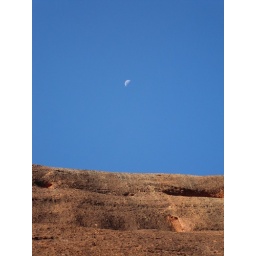
Lying on the seats at the end of the creek walk looking up to the moon in a clear blue sky.